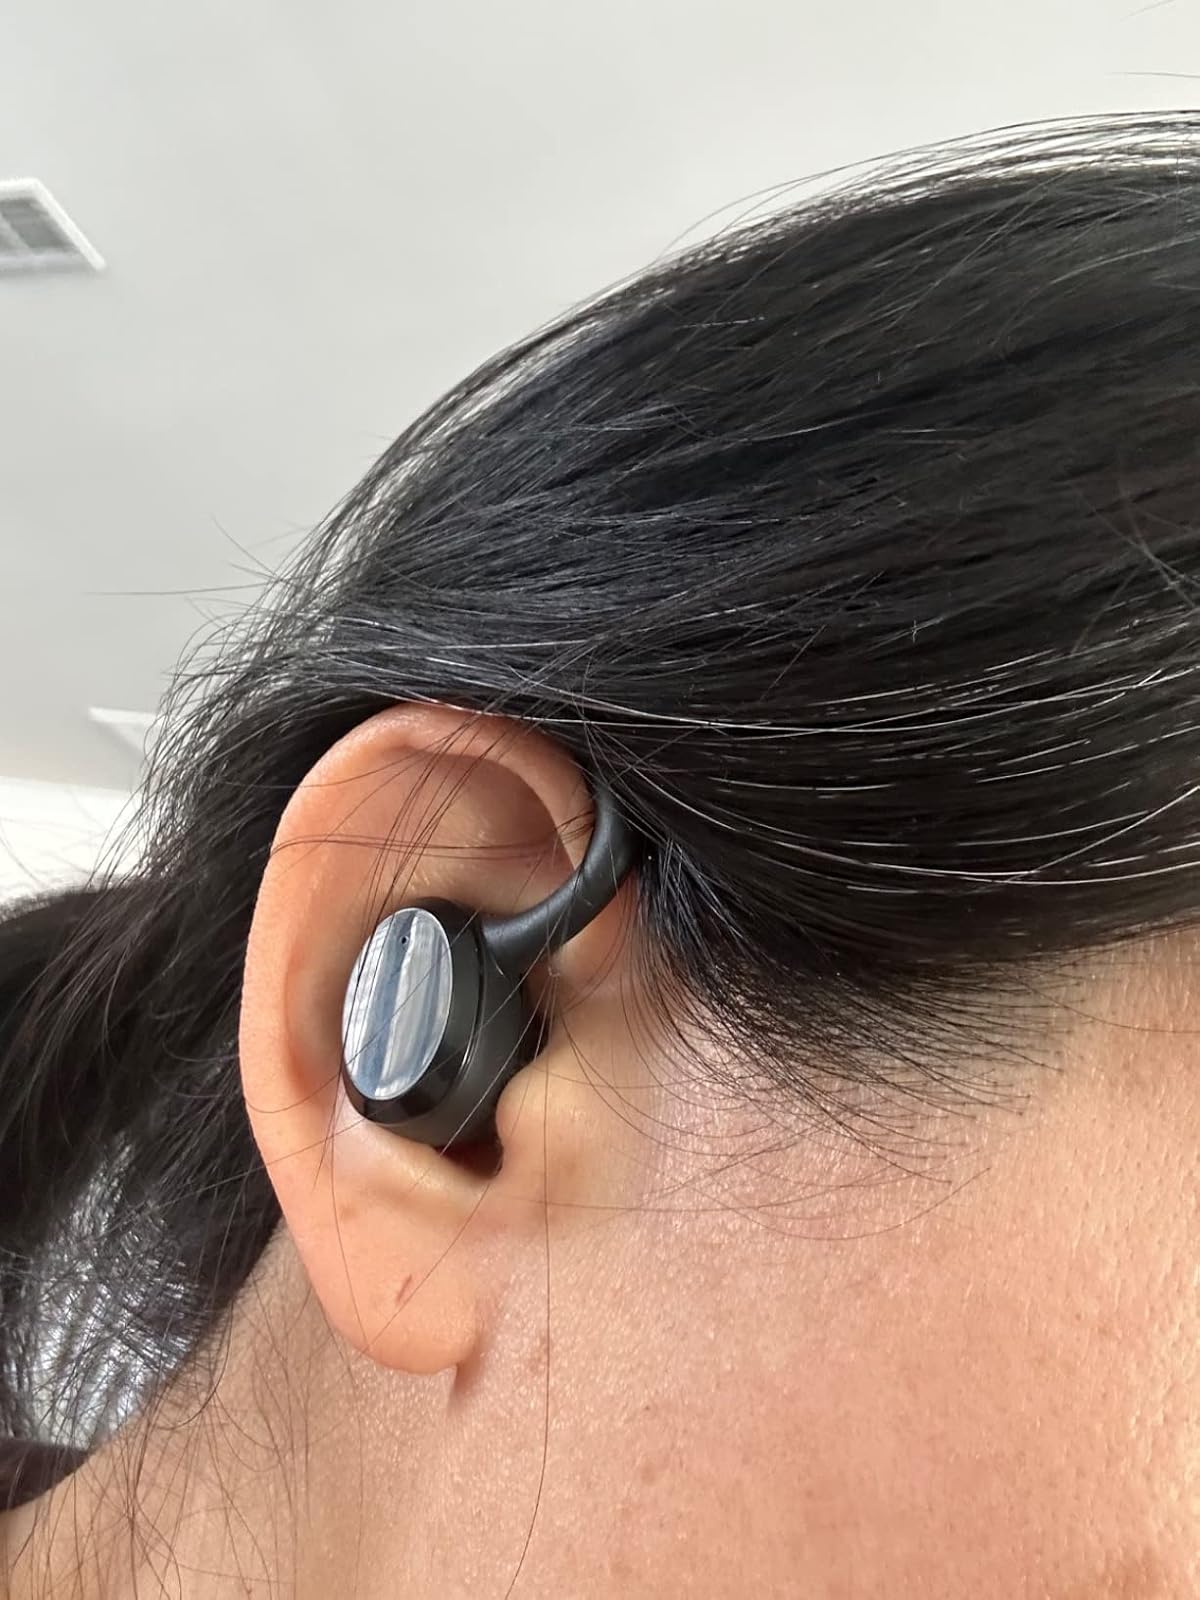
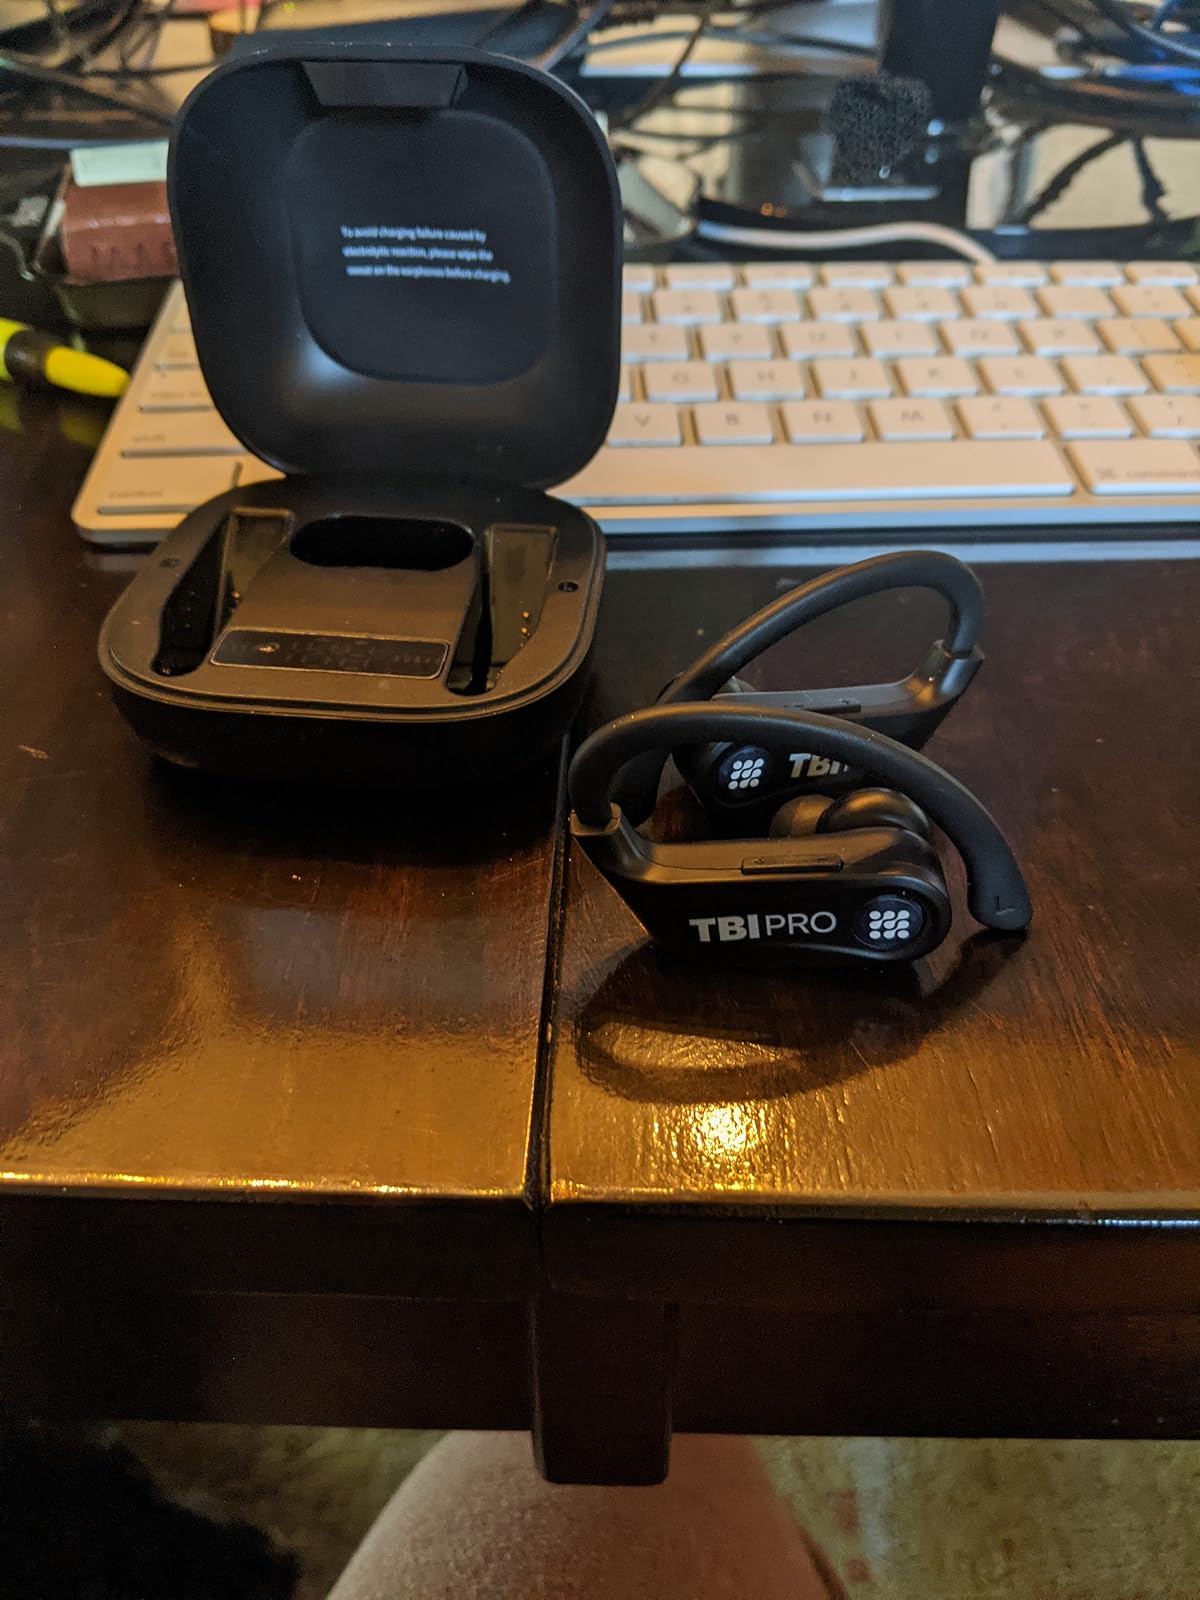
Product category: earbuds
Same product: no